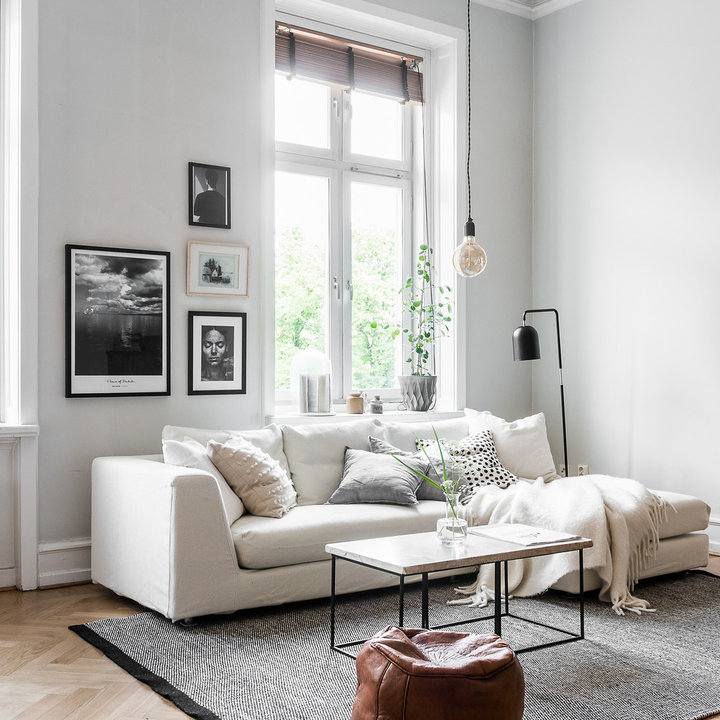
Style: Scandinavian